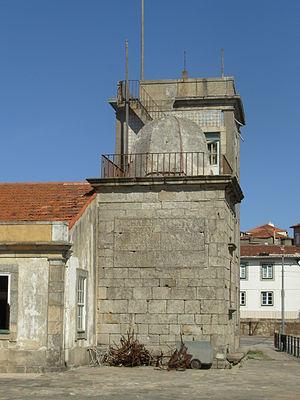
Le phare de São Miguel-o-Anjo est un phare situé dans la freguesia de Aldoar de la ville de Porto, dans le district de Porto.